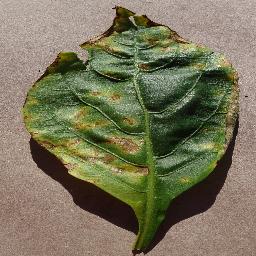
Label: Pepper,_bell___Bacterial_spot